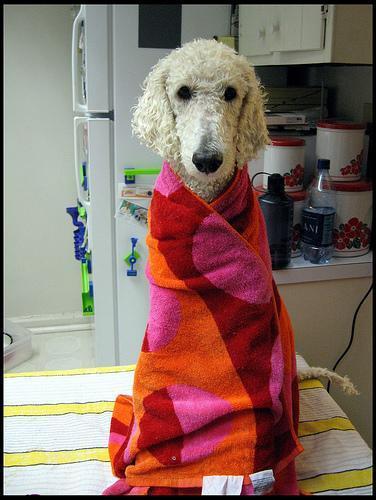
standard_poodle